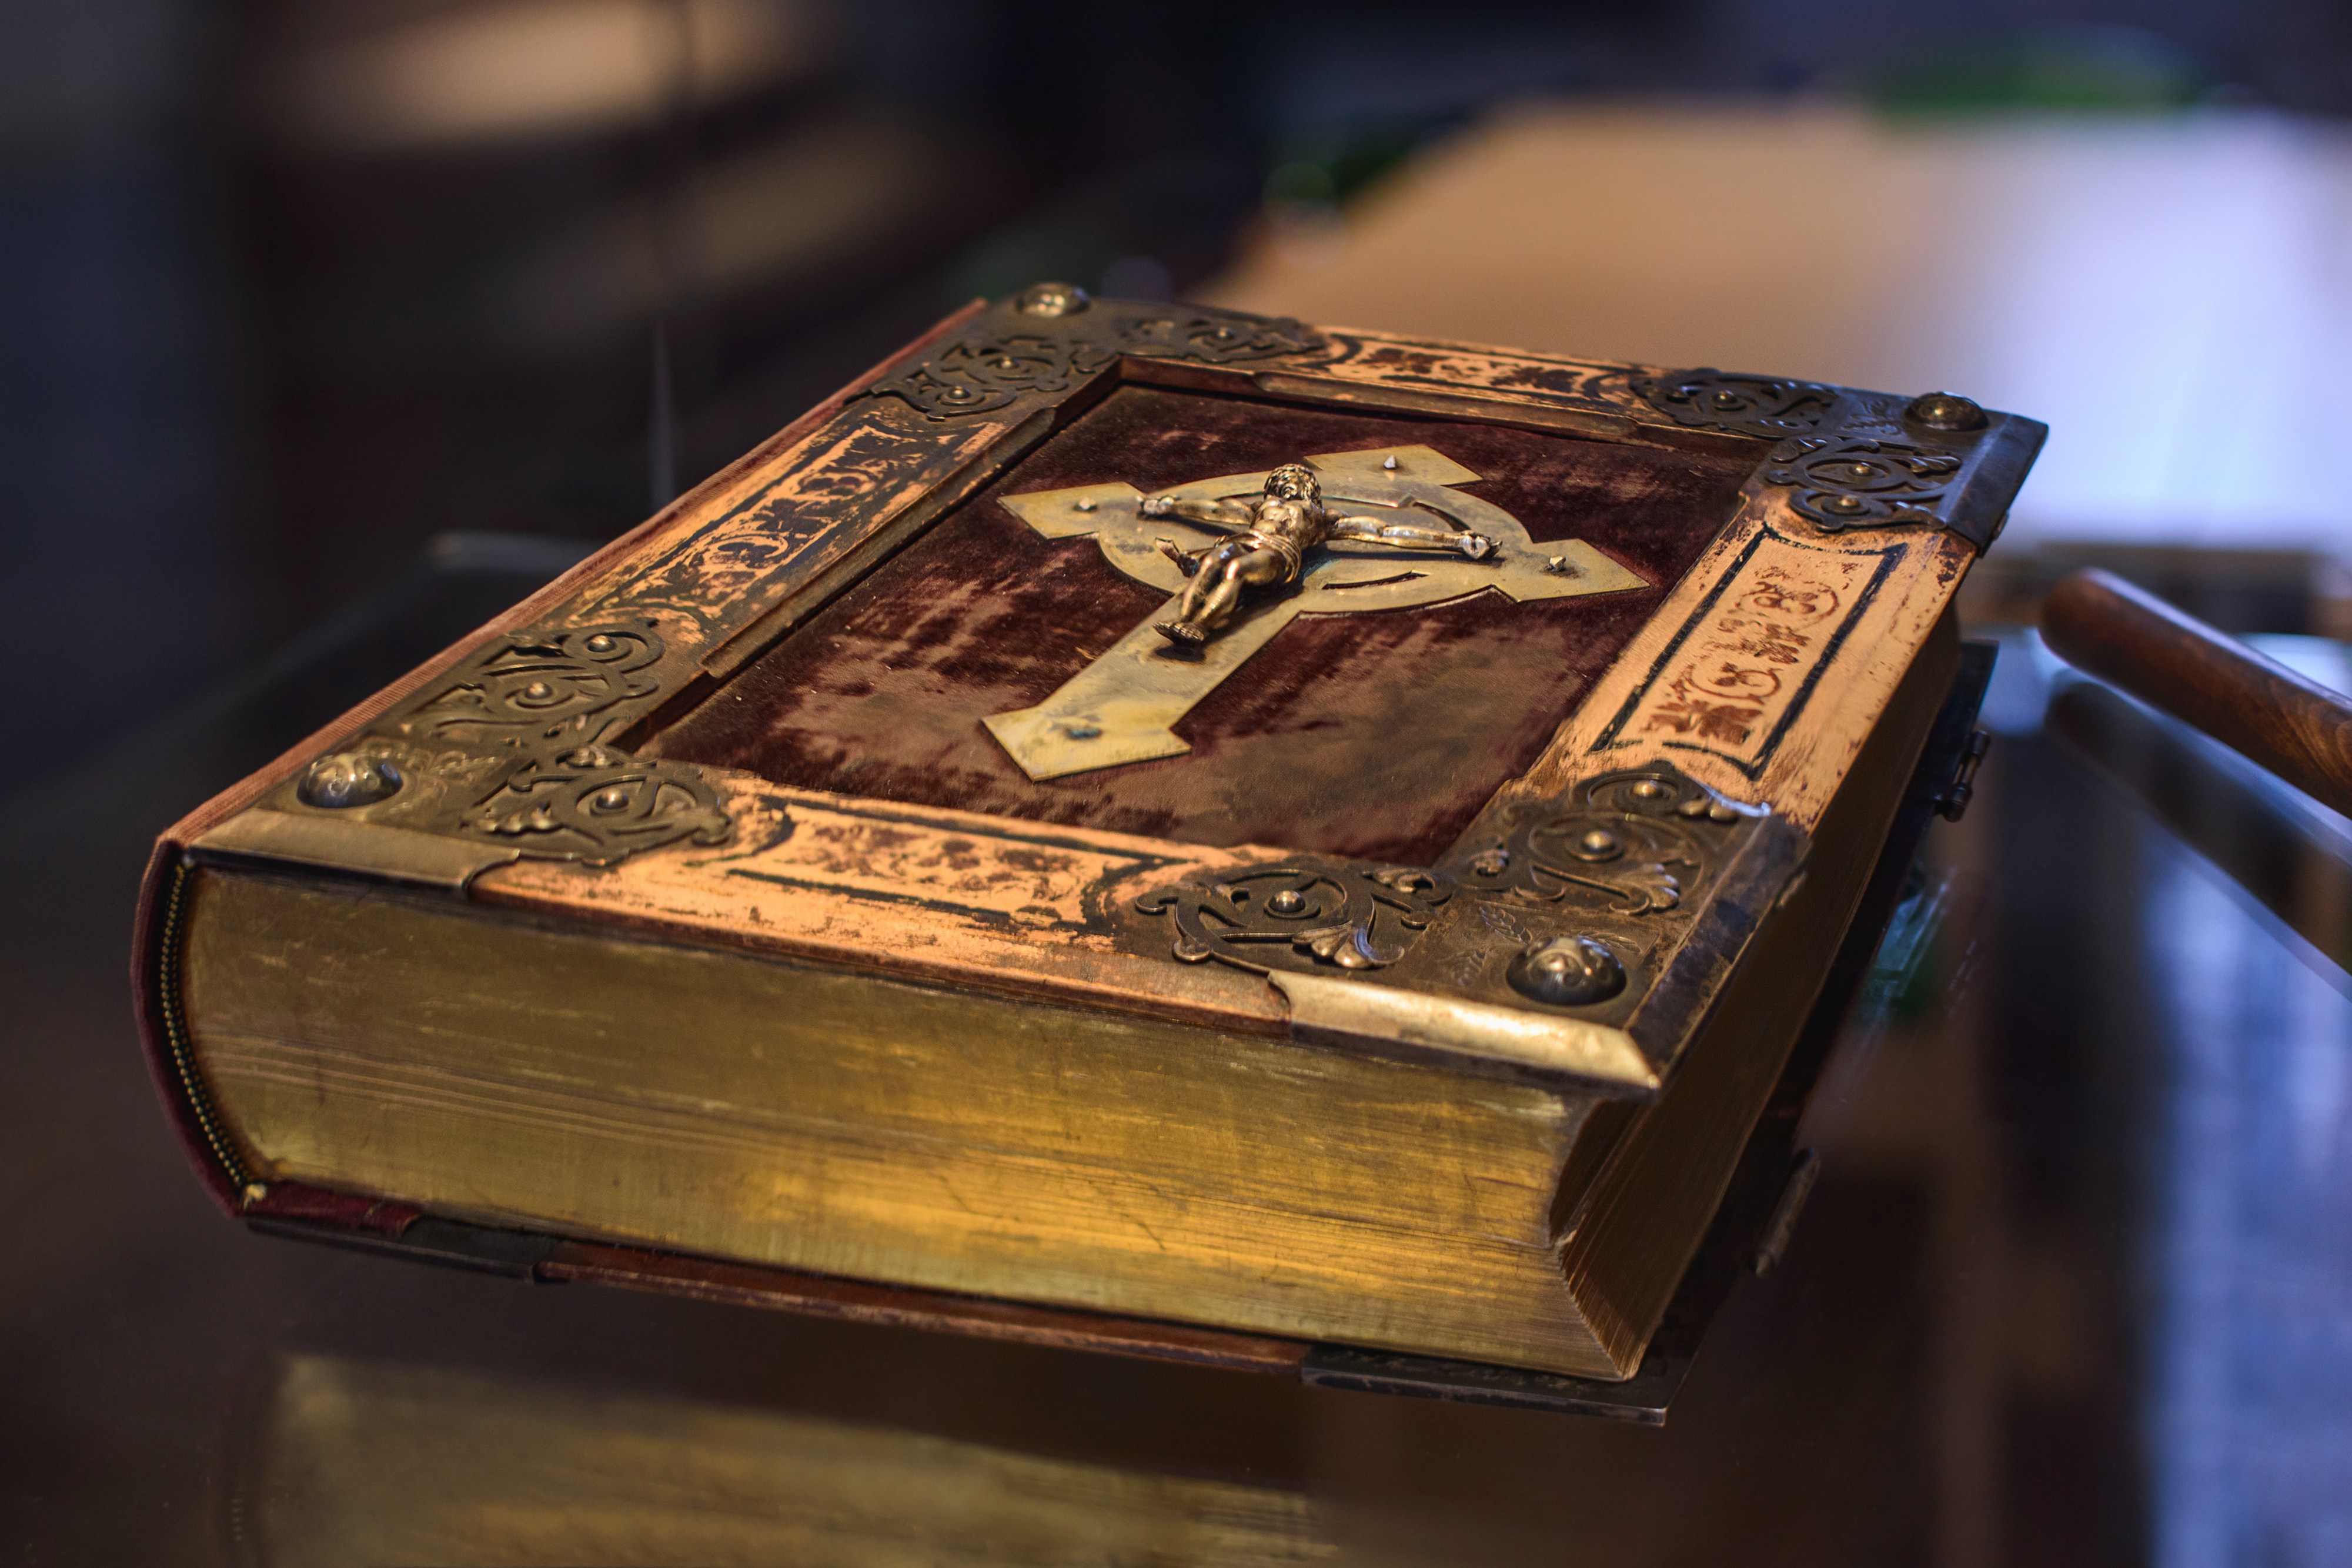
book, bible, christianity, christian, christ, evangelical, old, jesus, catholic, scripture, cross, wood, antique, library, vintage, magical, study, religion, wisdom, reformation, pray, thanksgiving, holy, saint, hope, values, religious, church, training, know, box